The Red Sea Sharks

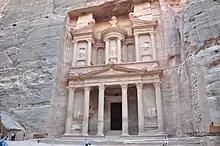
The Treasury ("Al Khazneh") in Petra depicted in the book

Before writing the story, Hergé had read "Balzac et son monde" ("Balzac and His World"), a 1955 book written by his friend Félicien Marceau. Intrigued by the work of Honoré de Balzac, Hergé was inspired by how Balzac kept reusing characters from his previous stories and he subsequently adopted this trait for "The Red Sea Sharks", in which a wide range of characters from "The Adventures of Tintin" make a reappearance. Hergé also introduced a new character, the Estonian pilot Piotr Skut, who would later reappear in "Flight 714 to Sydney".